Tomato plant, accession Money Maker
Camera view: horizontal (90 deg, fisheye); turntable rotation: 300 degrees
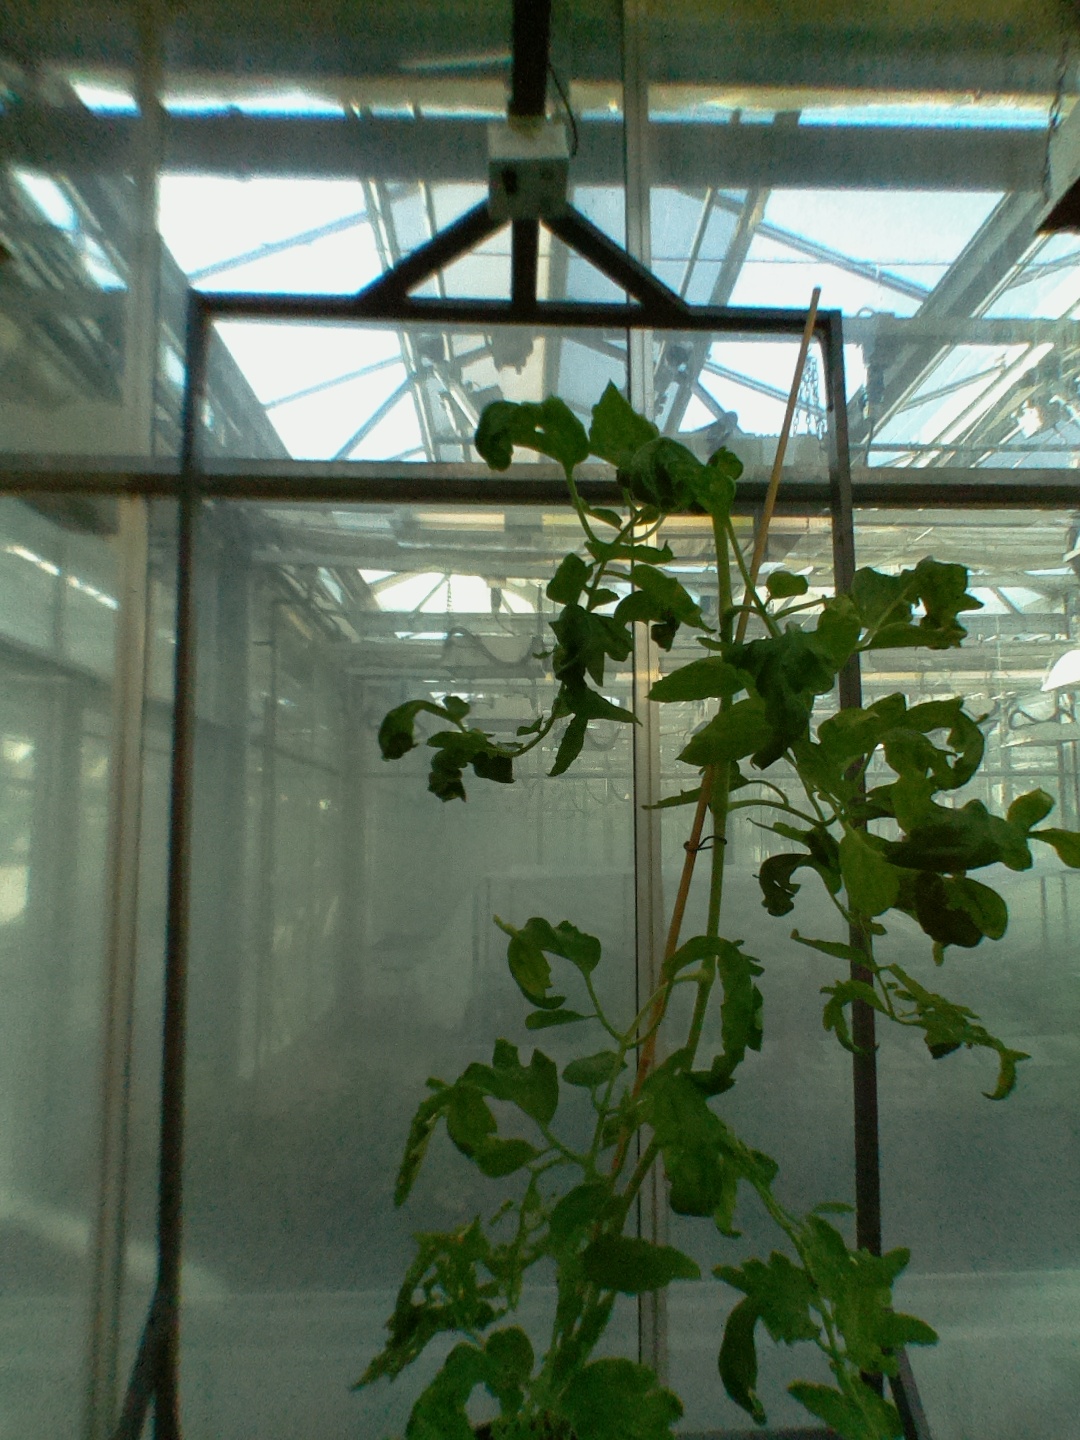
BBCH growth stage 52: 2 inflorescences visible